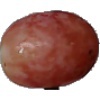
Label: Grape Pink 1